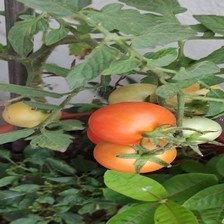
Label: tomato